BL 10-inch Mk I – IV naval gun

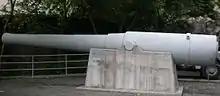
Mk I coast defence gun, Hong Kong Museum of Coastal Defence

The BL 10 inch guns Mks I, II, III, IV were British rifled breechloading 32-calibre naval and coast defence guns in service from 1885.